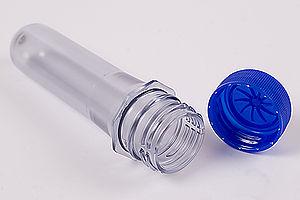
Une bouteille en plastique est un emballage destiné à contenir, protéger et transporter des liquides. Le plastique offre une très grande commodité d'élaboration et son poids, jusqu'à dix fois plus faible que le verre, réduit énormément le rejet de CO₂ dans le transport des liquides.
La paraison est en verrerie une masse calibrée de verre en fusion destinée à être mise en forme. L'usage du terme s'est ensuite également étendu à la fabrication des récipients en polymère thermoplastique mis en forme par soufflage.
Le moulage par injection et soufflage ou plus simplement l'injection-soufflage est un procédé de mise en forme de matériaux polymères thermoplastiques ou du verre qui est utilisé pour fabriquer des corps creux, tels des flacons et des bouteilles.